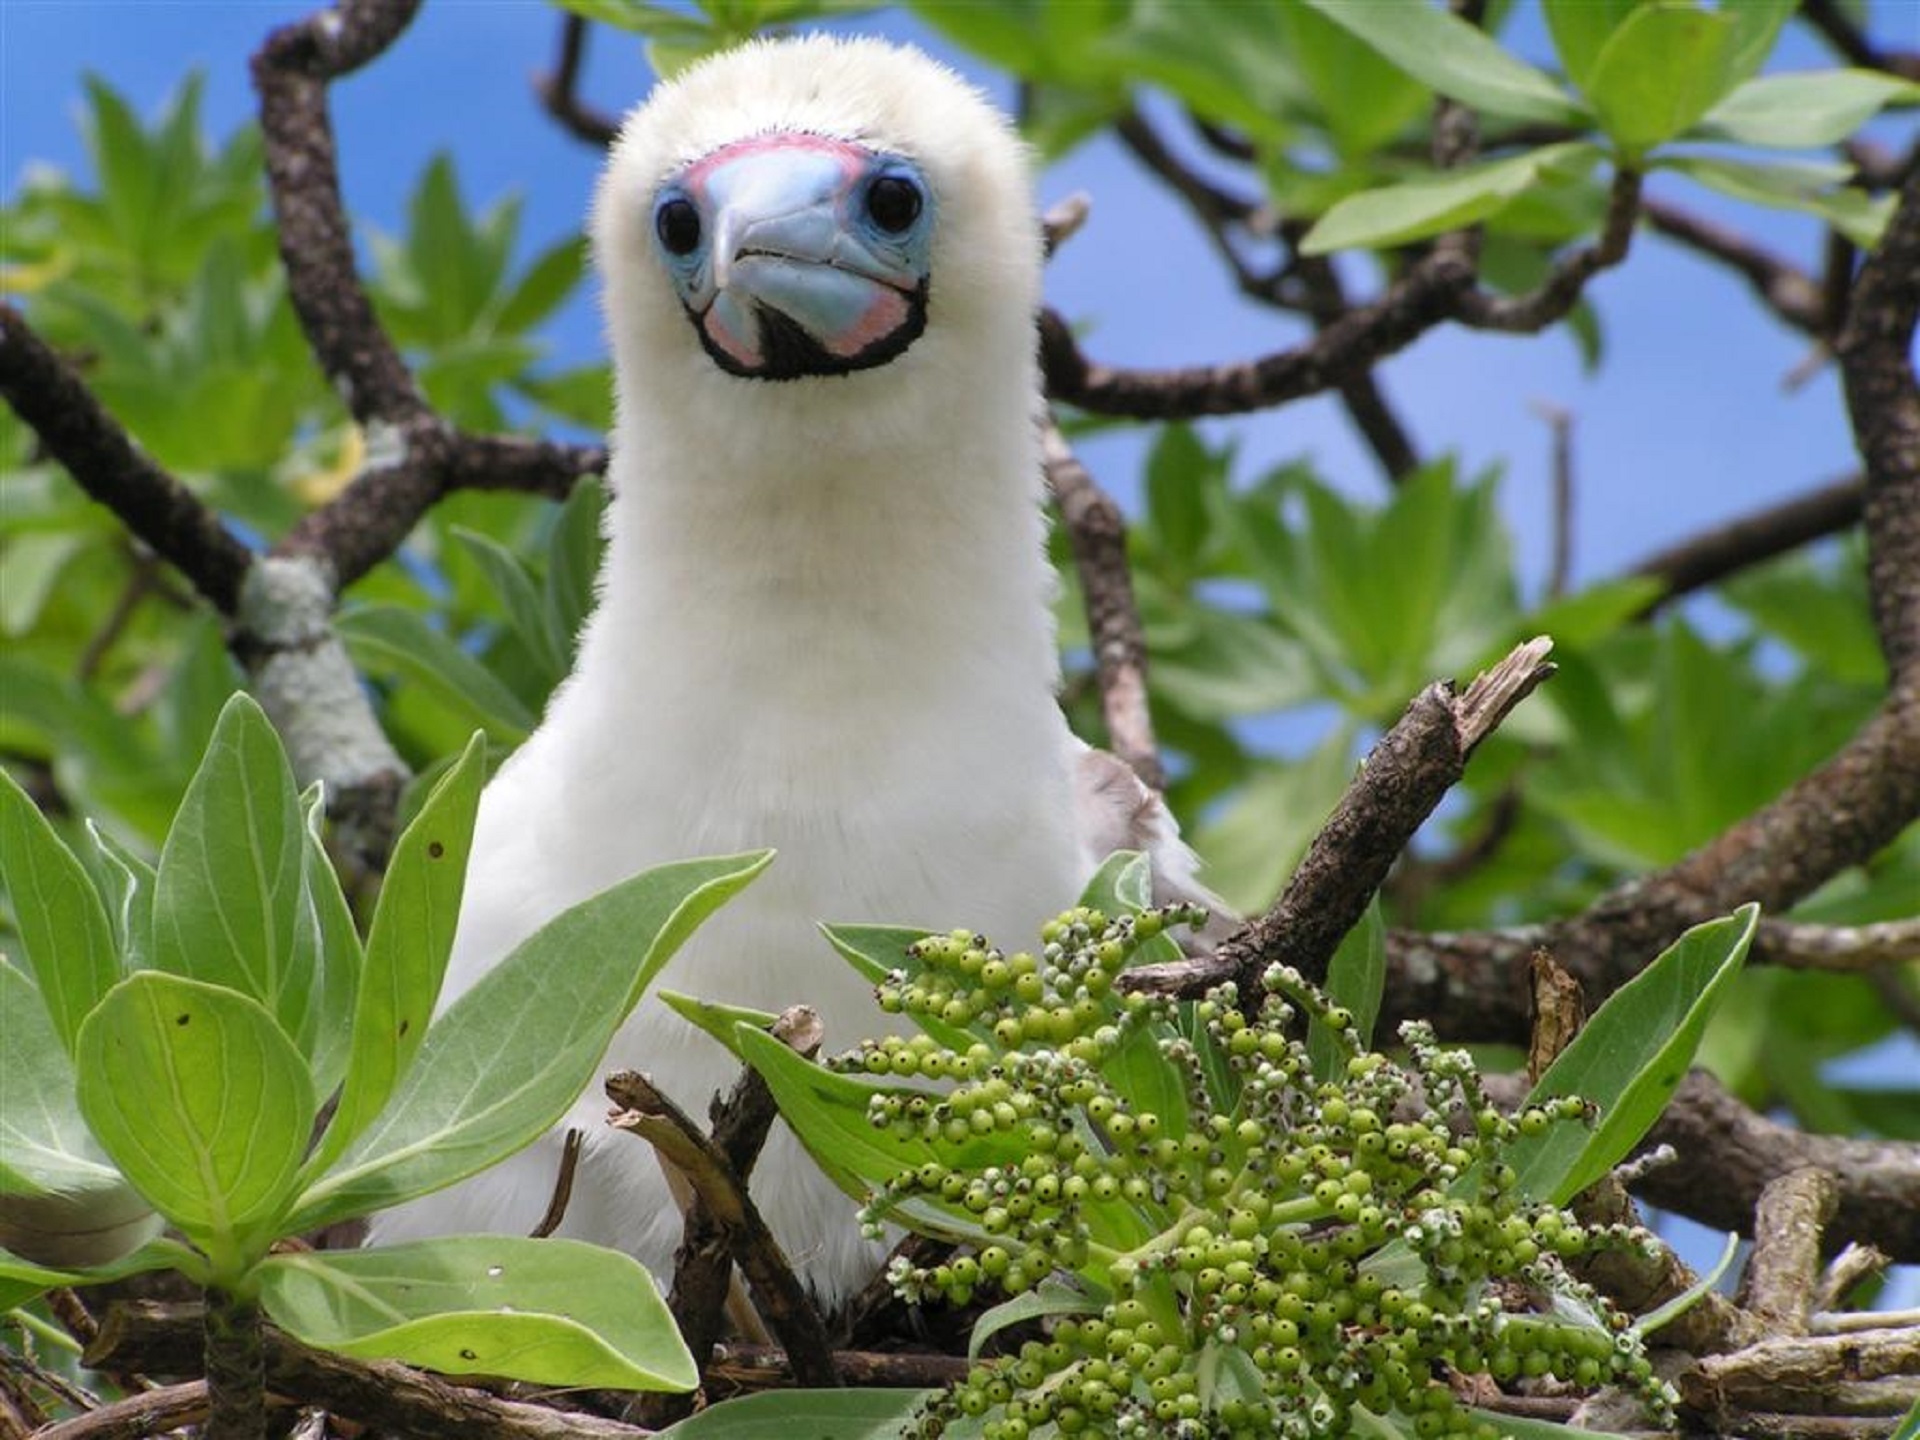
tree, nature, branch, bird, flower, cute, seabird, wildlife, young, beak, baby, fauna, vertebrate, nest, parakeet, booby chick